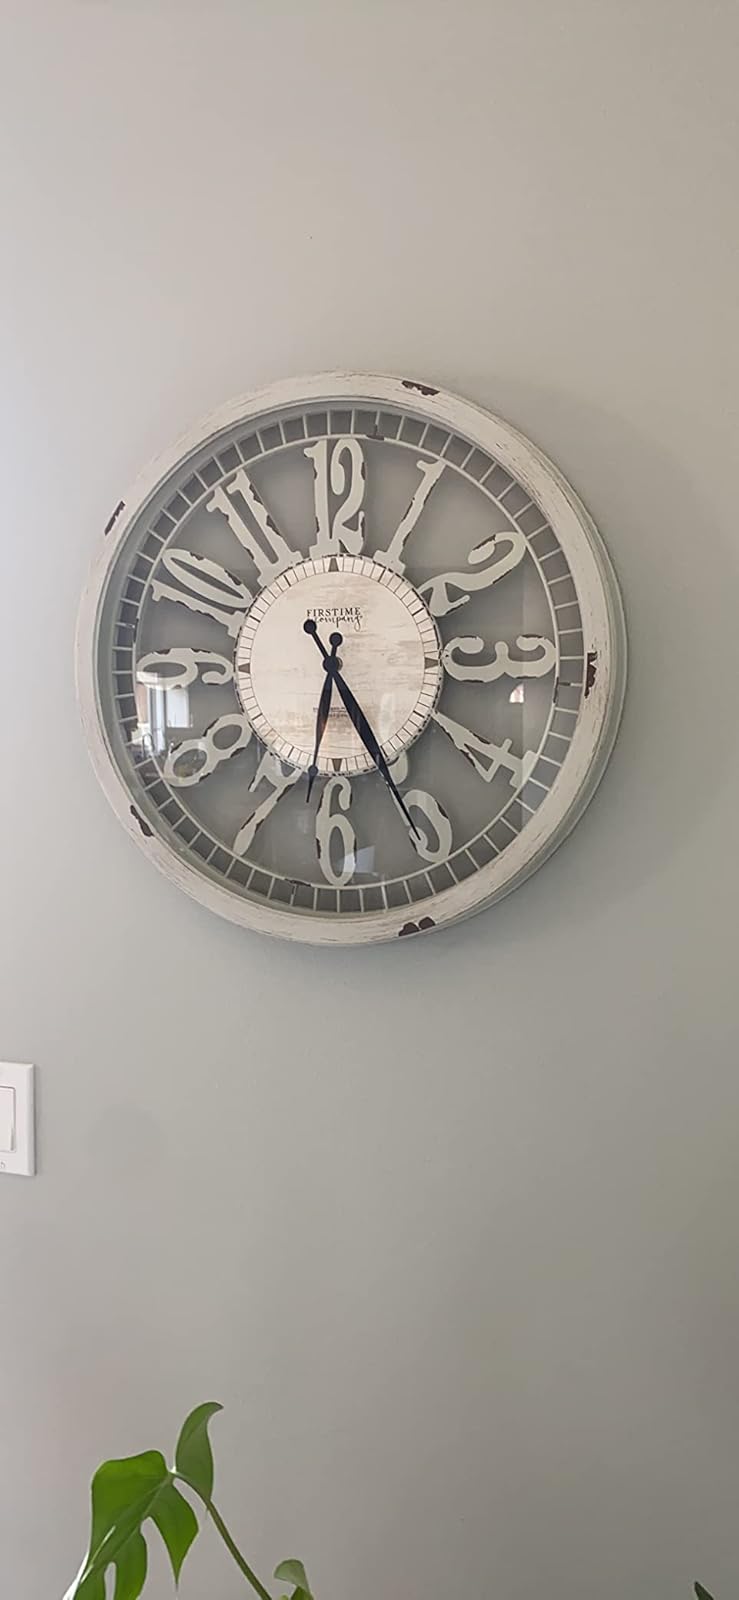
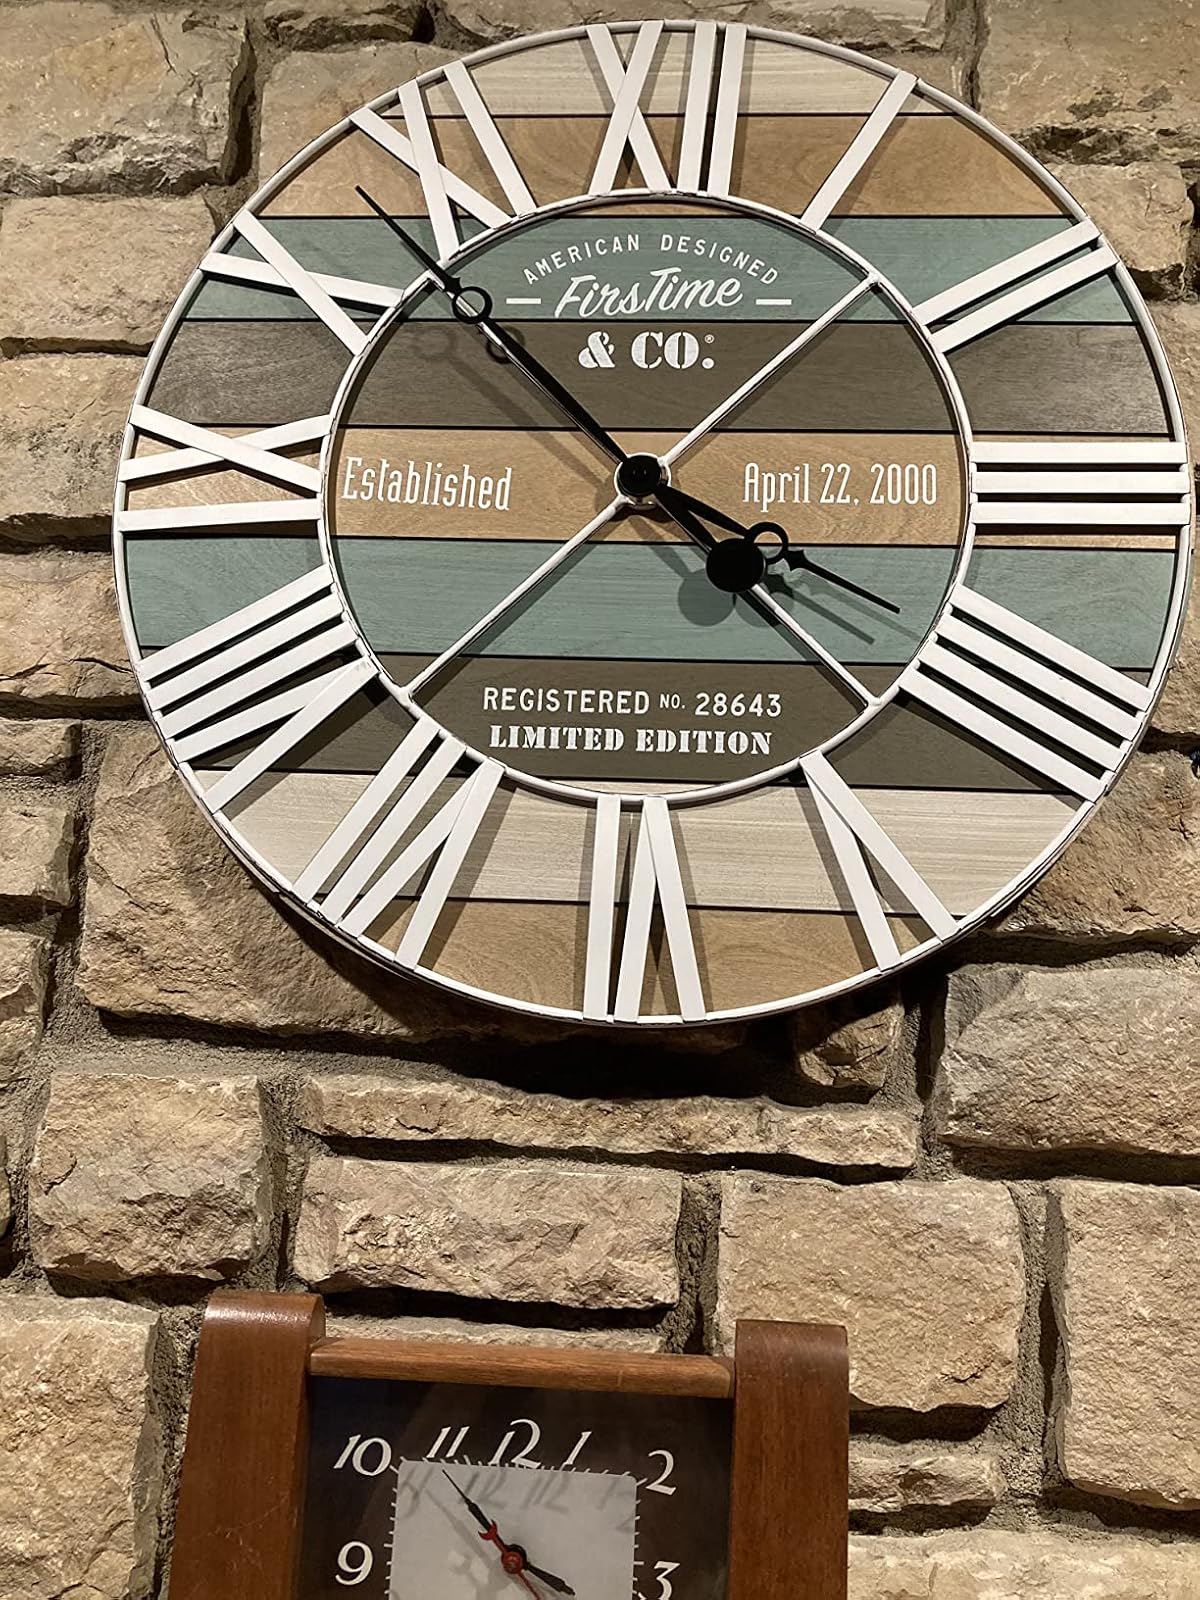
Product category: clock
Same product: no